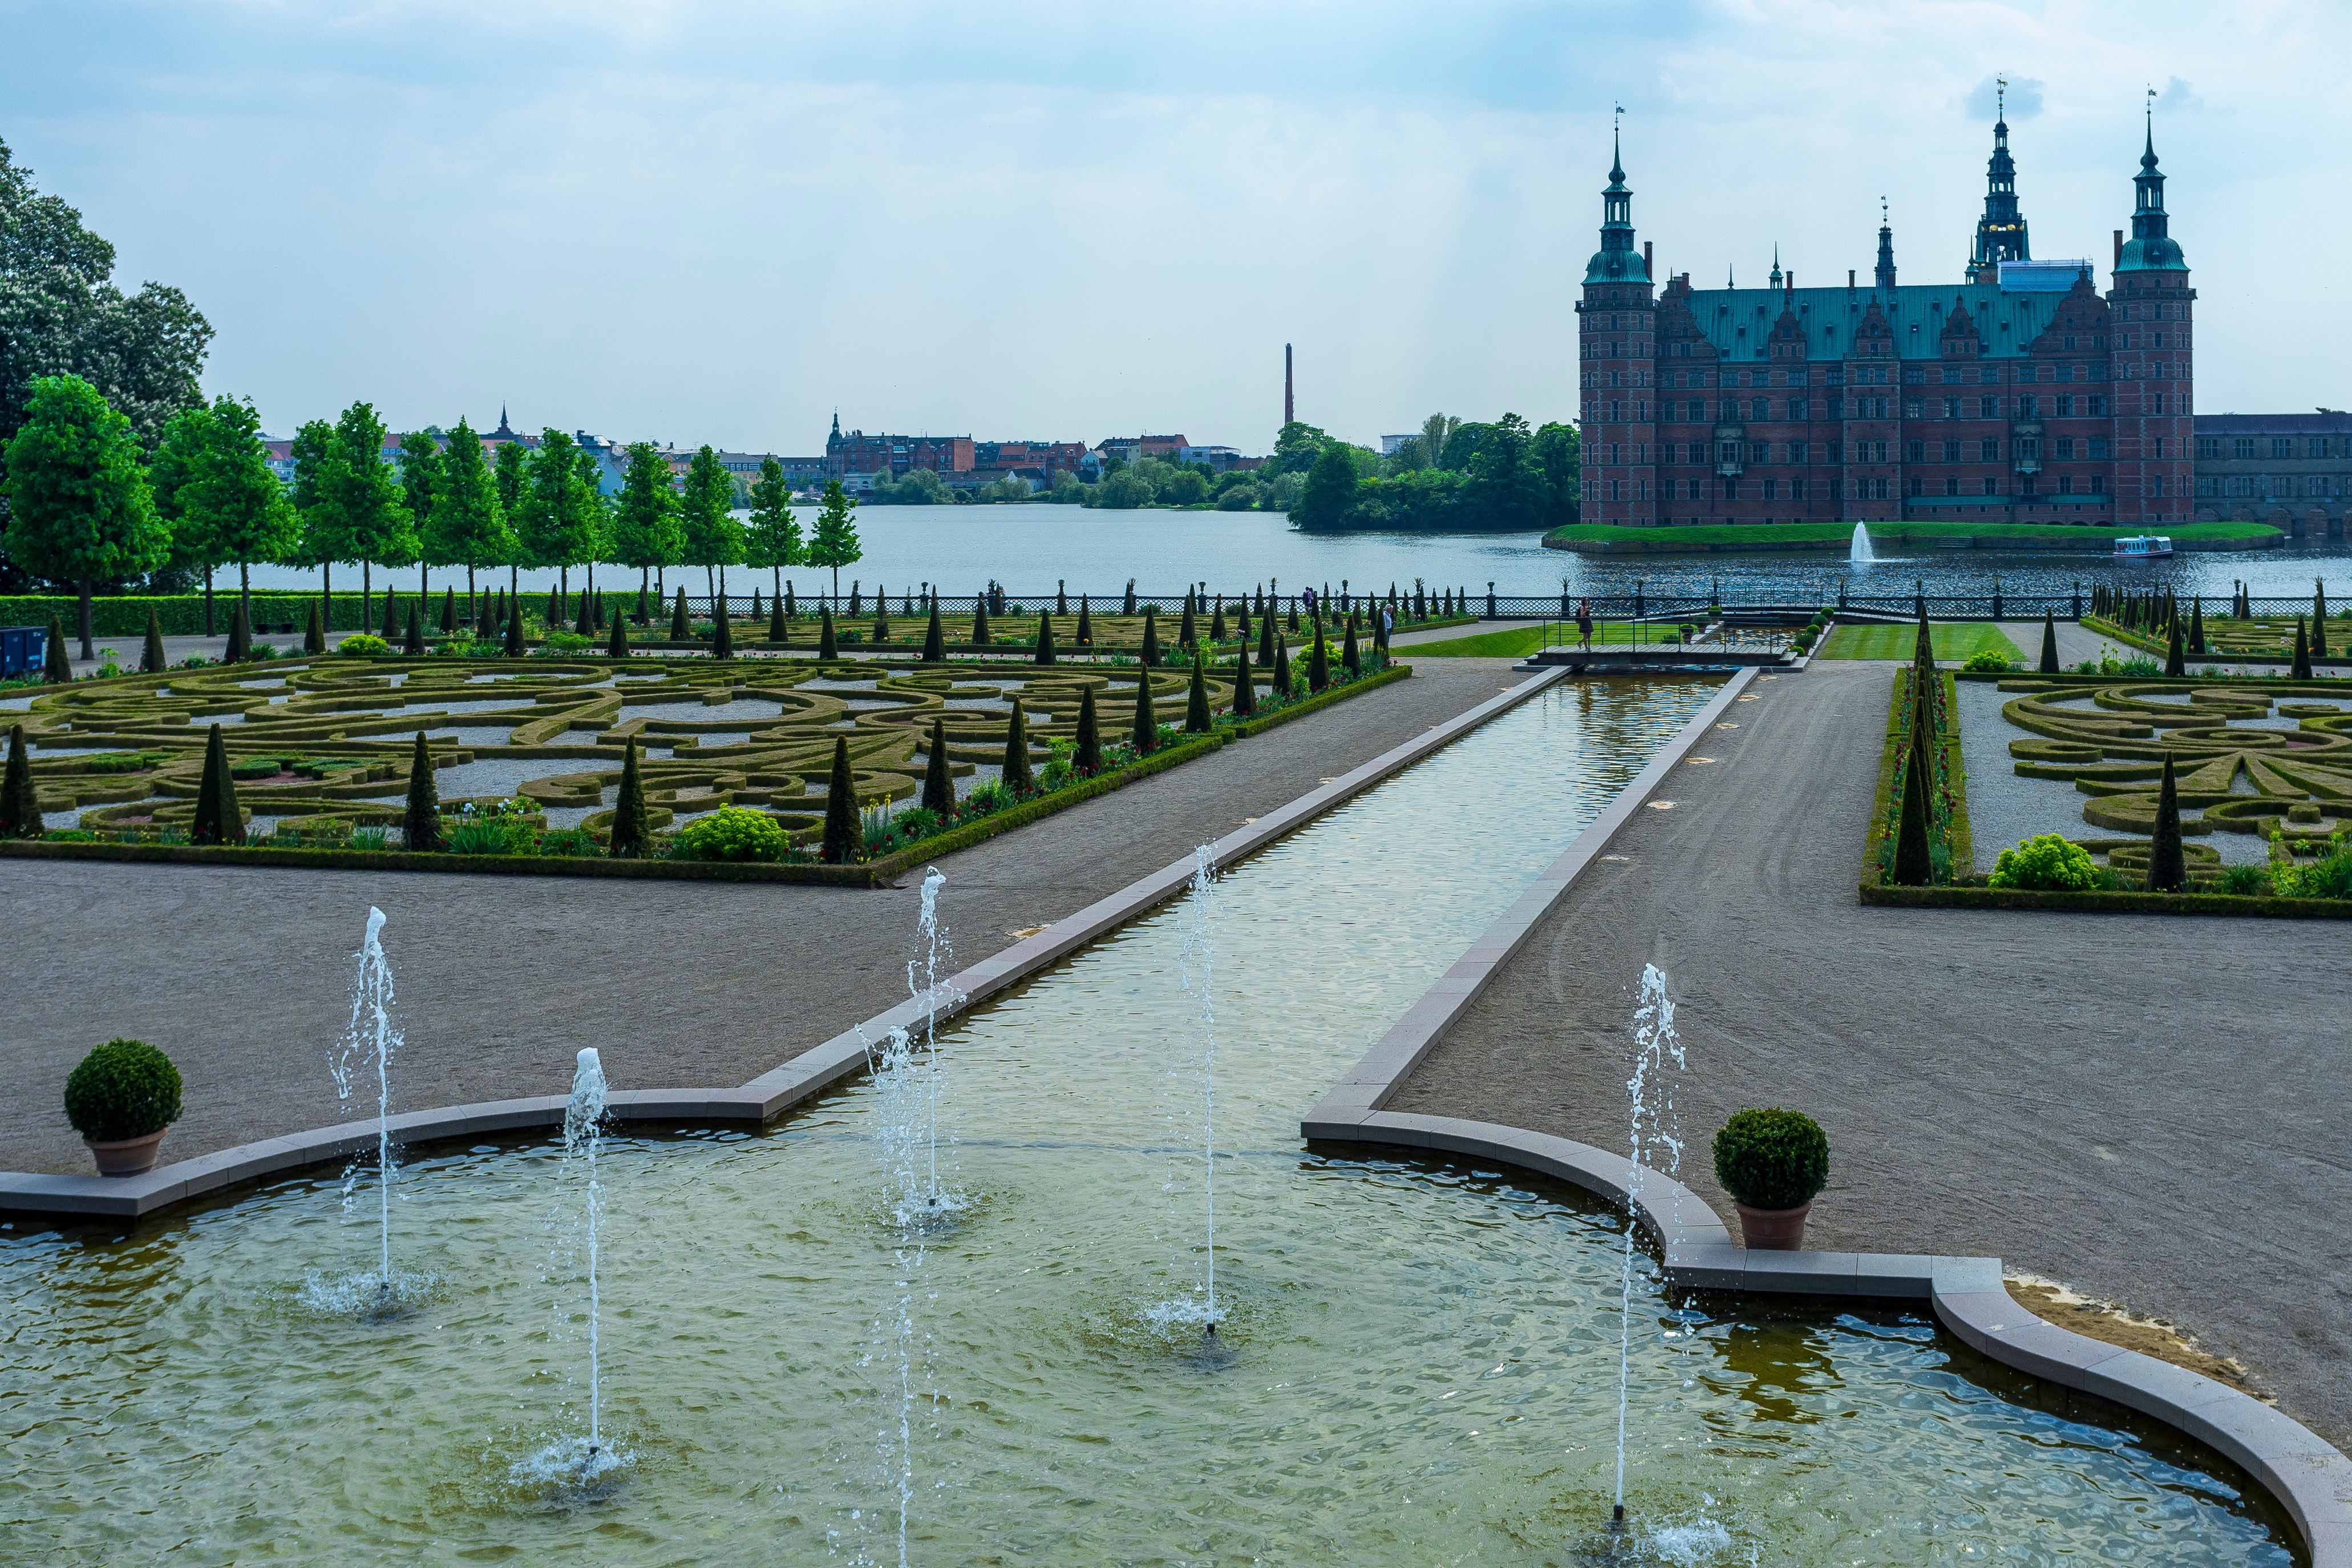
water, river, canal, walkway, reflection, swimming pool, park, reservoir, waterway, estate, reflecting pool